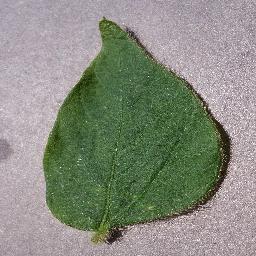
Label: Soybean___healthy